Lockheed Martin A-4AR Fightinghawk

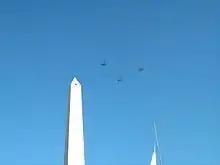
Overflying the Obelisk of Buenos Aires during the Argentina Bicentennial

The Fightinghawks, having received Air Force serials C-901 to C-936, saw their first group arrive in Argentina on 18 December 1997 and the first "Argentine" A-4AR was rolled out on 3 August 1998 at Cordoba. The last one, number 936, was delivered to the Air Force in March 2000. Two aircraft (a one-seat and a two-seat) remained some time in the United States for weapons homologation. All of the A-4ARs were delivered to the 5th Air Brigade ("V Brigada Aérea") at Villa Reynolds, San Luis Province, where they replaced two squadrons of Falklands/Malvinas veteran A-4P (locally known as A-4B) and A-4C. They were soon deployed in rotation around the country from Rio Gallegos in the south to Resistencia in the north where they were used to intercept smugglers and drug trafficking airplanes.